Waukegan Building

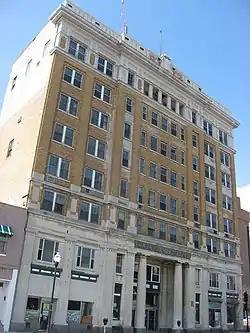
The Waukegan Building in 2014

The Waukegan Building is a historic skyscraper in Waukegan, Illinois, United States. Located in what was the central business district, it was the city's first skyscraper when it opened in March 1925.